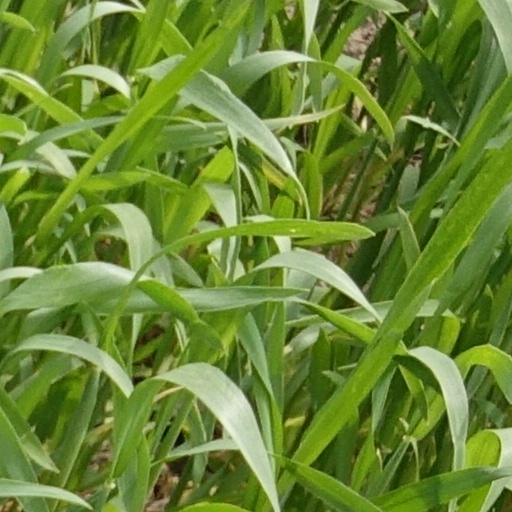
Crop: wheat